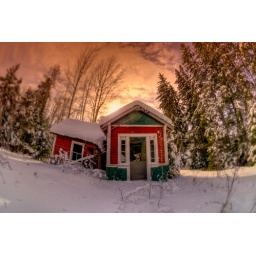
A small red abandoned house falling into itself in the winter snow.